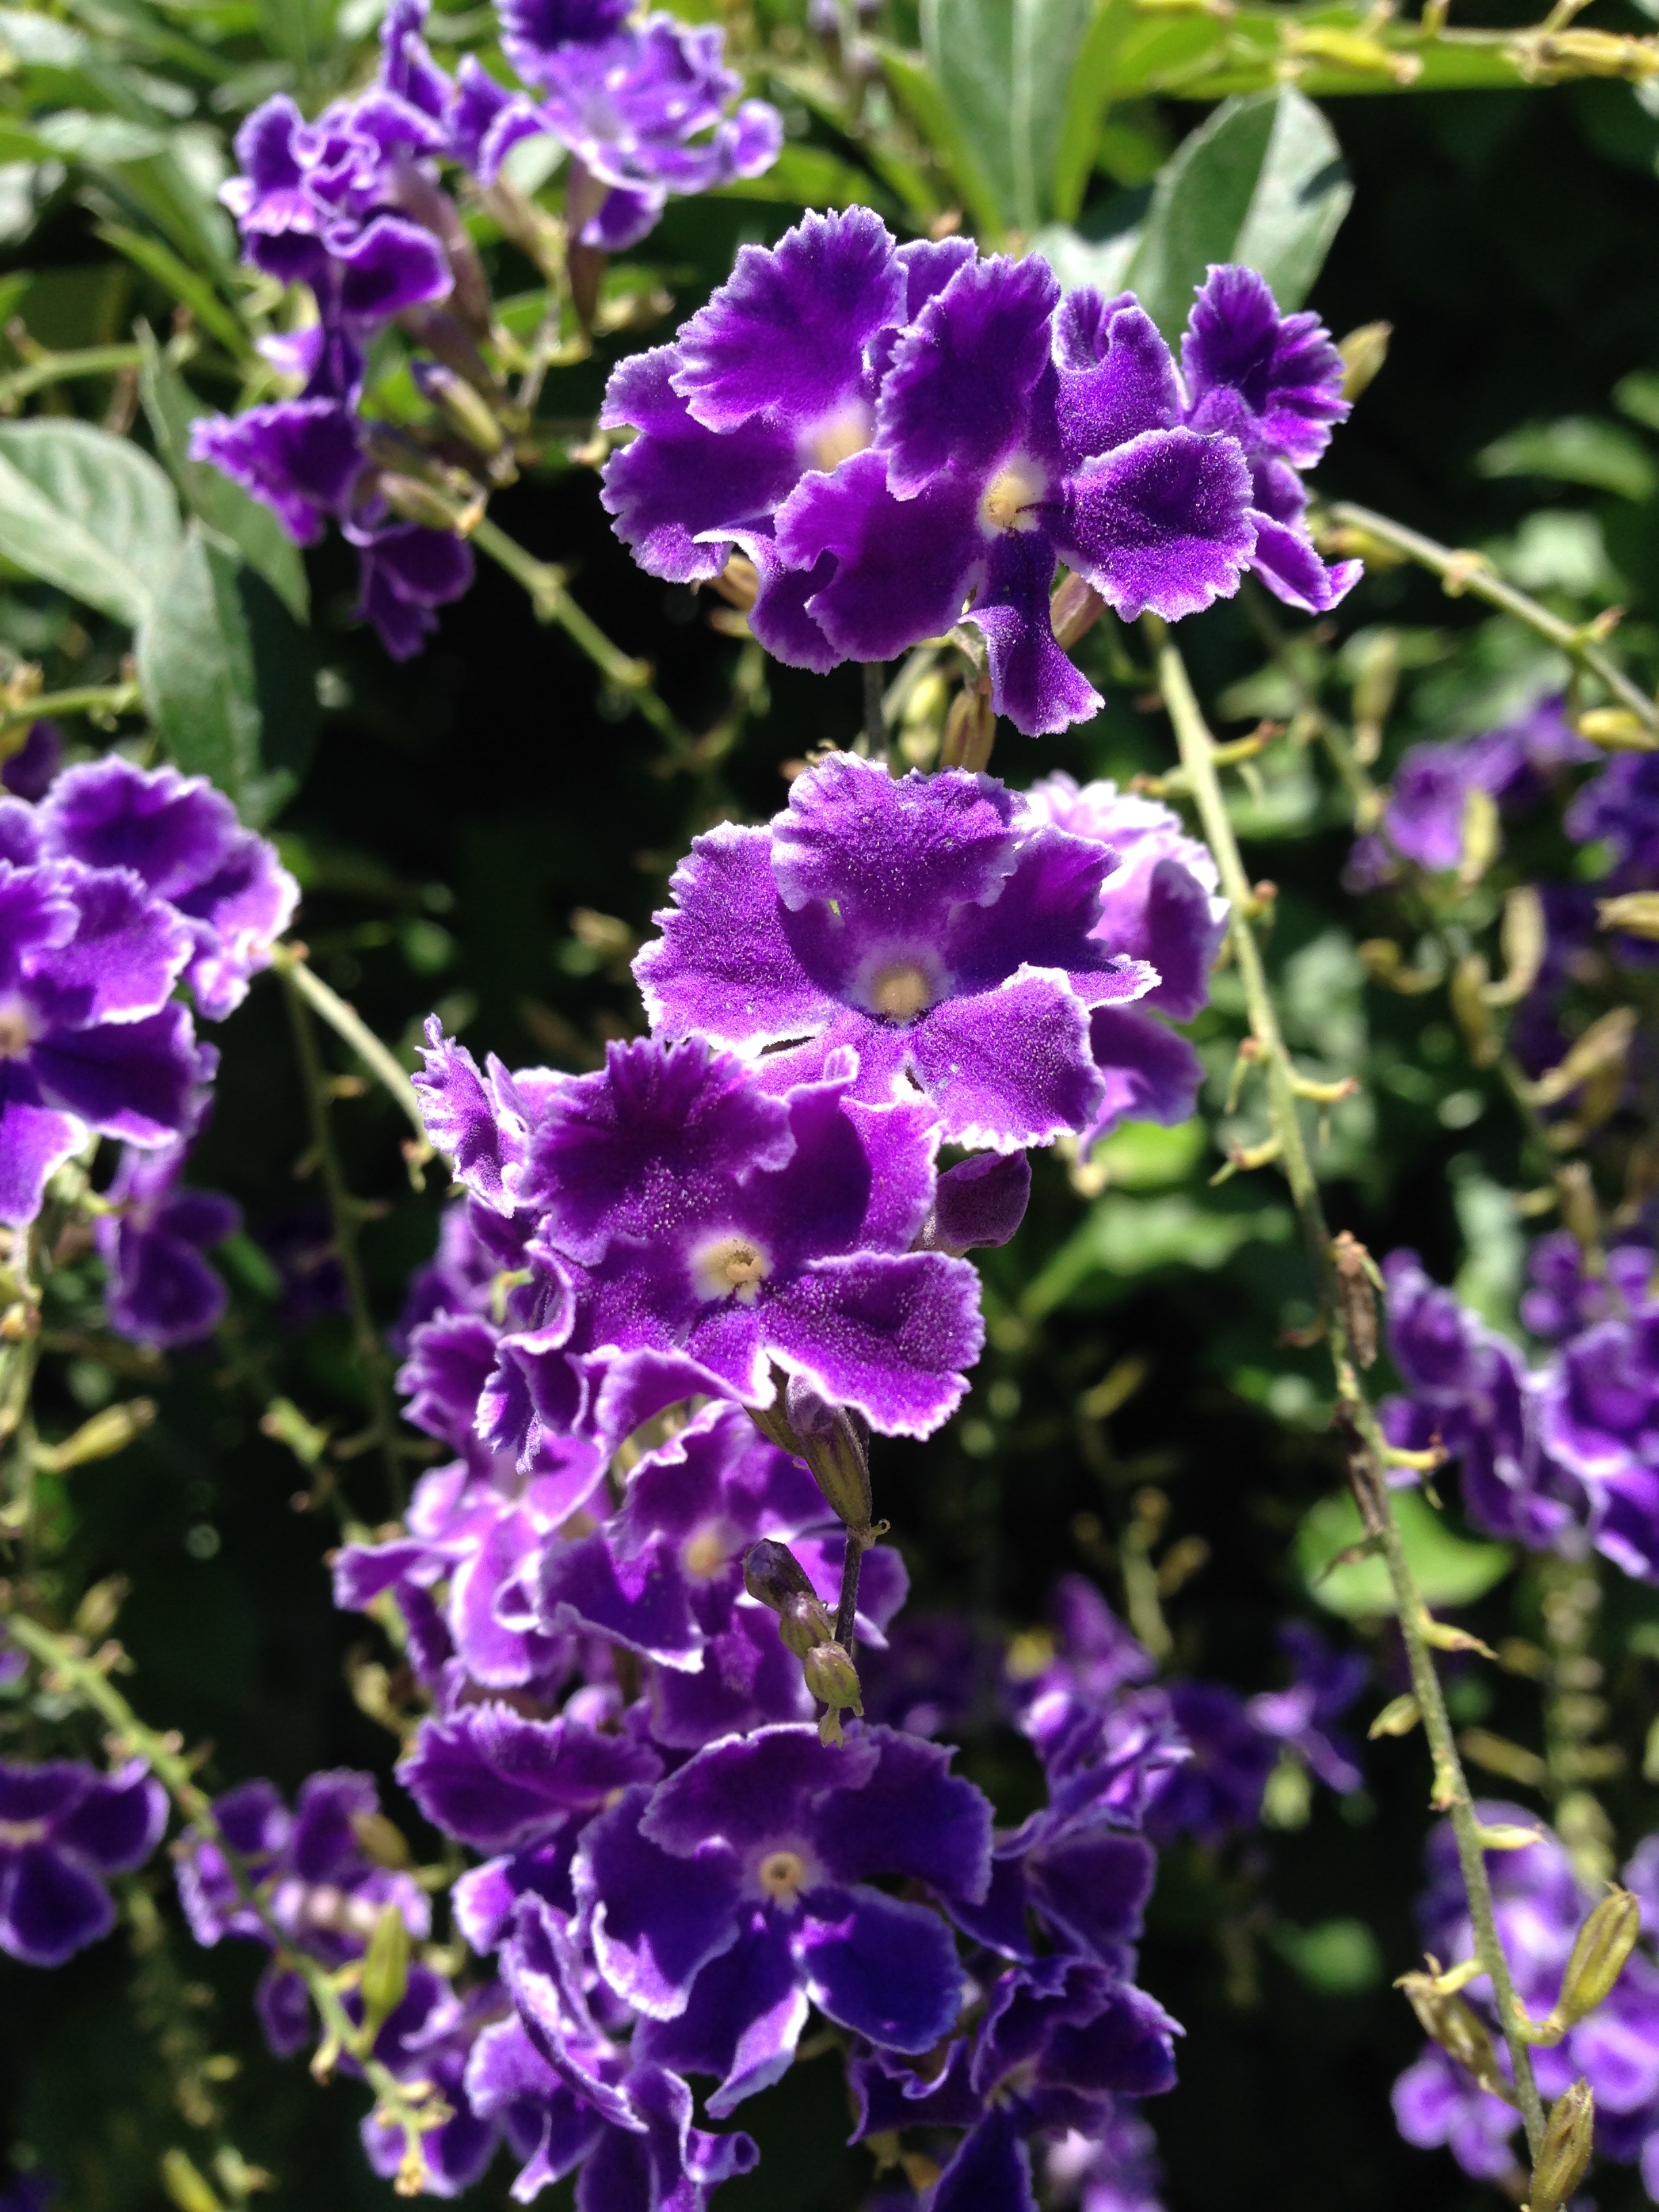
nature, plant, sunlight, flower, summer, wild, herb, botany, garden, flora, wildflower, violet, viola, flowering plant, bellflower family, purple petals, annual plant, land plant, violet family, english lavender, dame's rocket